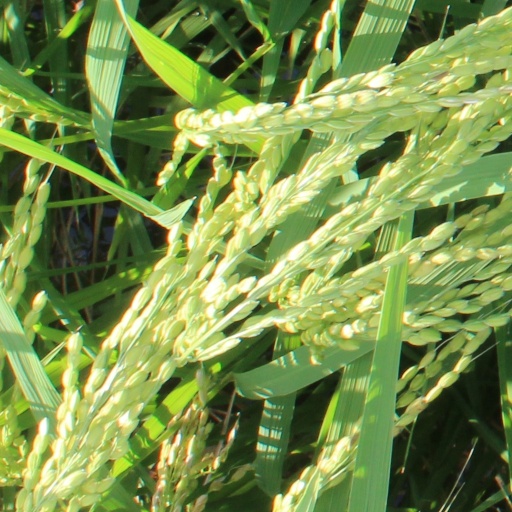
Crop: rice